Potosinista Civic Committee

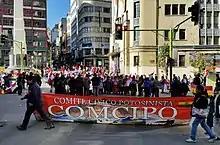
Protesters from the Potosí Civic Committee blockade central streets in La Paz, Bolivia, as part of a 2015 demonstration

The Potosinista Civic Committee (Spanish: "Comité Civico Potosinista" ; COMCIPO) is a political organization representing indigenous people and rural workers in the department of Potosí, Bolivia. It was established on August 2, 1976, in response to fears that the region's natural resources were being exploited by foreign corporations. It is made up of representatives of different civic institutions of the department.